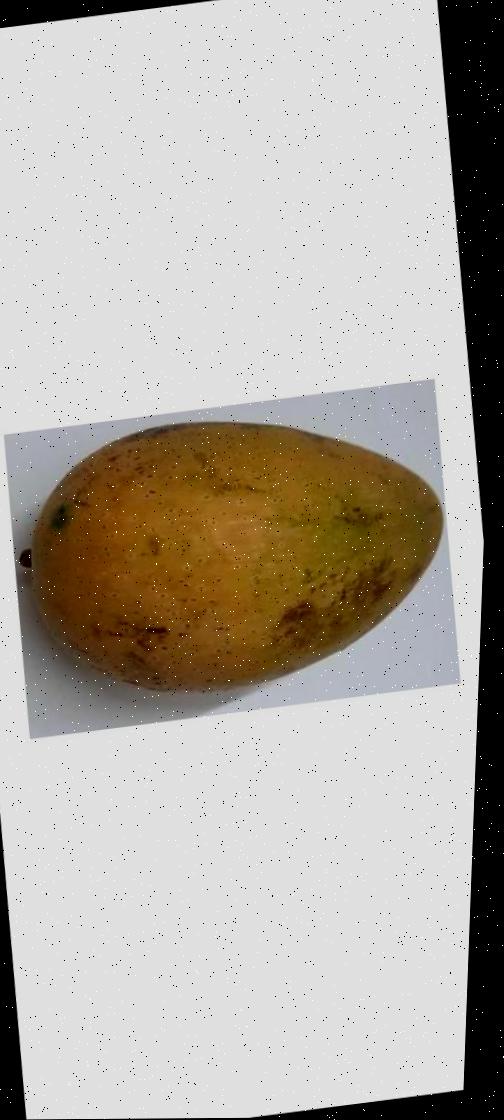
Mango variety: Ashshina Classic